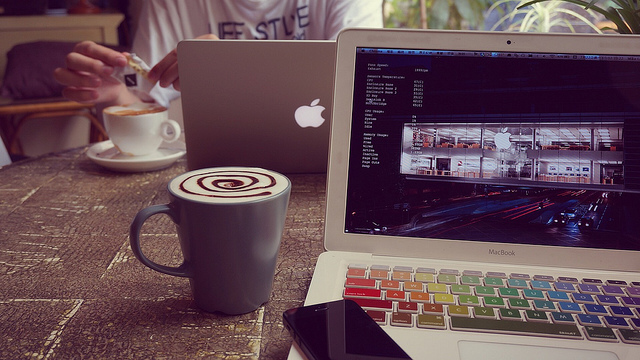
user: Given an image and a question. Answer the question in a short answer. Question: What type of coffee are they drinking? Short Answer:
assistant: latte